Truth in 24

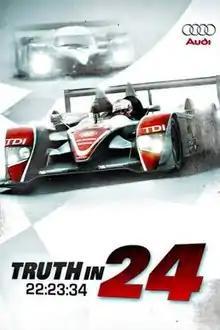
Truth in 24 release poster

Truth in 24 is a 2008 documentary film edited, written and directed by Keith Cossrow and Bennett Viseltear detailing Audi's preparation for the 2008 24 Hours of Le Mans. The team is followed through several races prior to Le Mans, including the 12 Hours of Sebring and the 1000km of Monza. Neither race results in victory for Audi (although they did win class at Sebring) heading into Le Mans. The focus shifts to Le Mans itself, documenting the buildup to the race and the ultimate result of the race.